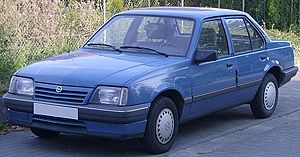
Opel Ascona C / Modelhistorie / Ascona C3 (8/1986−8/1988)
Opel Ascona C er en stor mellemklassebil fra Opel, som var i produktion fra september 1981 til august 1988. Modellen er Opel-varianten af den i talrige lande fremstillede såkaldte J-Car-serie fra General Motors.